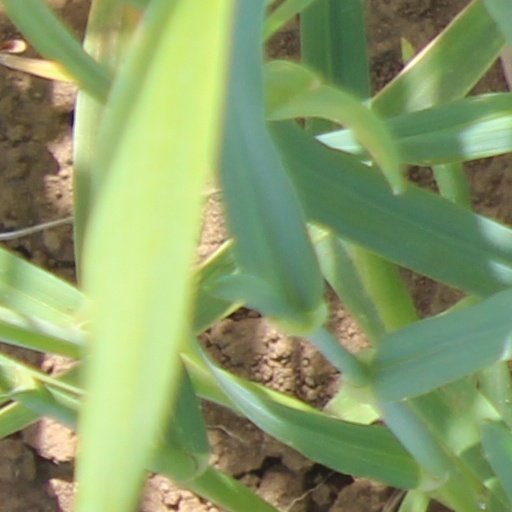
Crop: wheat